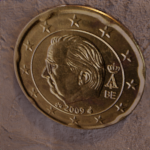
Coin value: 20cents
Country: be
Edition: 2009